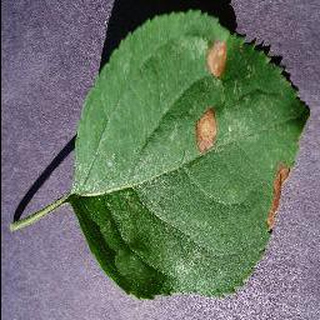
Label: apple_black_rot